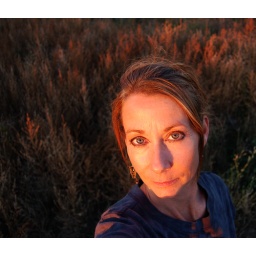
Day 357 10.30.08 ~ out standing in some field